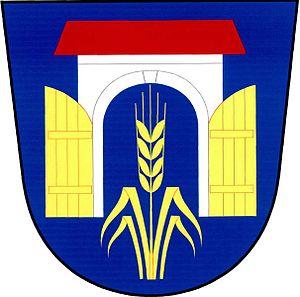
Vrátno est une commune du district de Mladá Boleslav, dans la région de Bohême-Centrale, en République tchèque. Sa population s'élevait à 165 habitants en 2020.